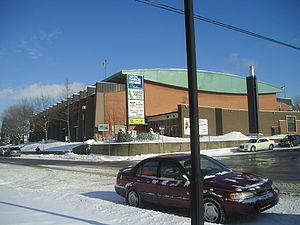
Le Centre Marcel-Dionne, nommé en l'honneur de Marcel Dionne, est le plus grand aréna de la région de Drummondville, Québec. Avec ses 4 000 places, il est en mesure d'accueillir de nombreux amateurs de sports. L'aréna est reconnu pour ses nombreuses couleurs et l'ambiance bruyante qui y règne. Les fans sont reconnus pour être bruyants. L'aréna est la résidence des Voltigeurs de Drummondville de la Ligue de hockey junior majeur du Québec. De l'extérieur, l'aréna a le même aspect que celui du Colisée de Rimouski par son architecture mais à l'intérieur, les estrades sont différents car seules les parties qui sont derrière les buts ont des rangées de sièges qui se sont limitées jusqu'aux murs.